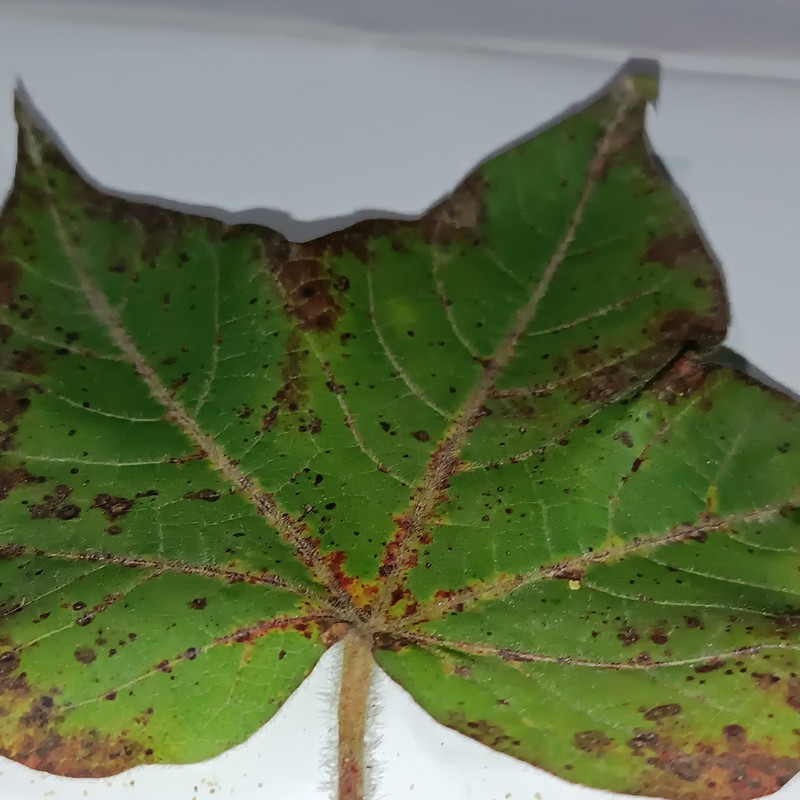
Label: Bacterial Blight